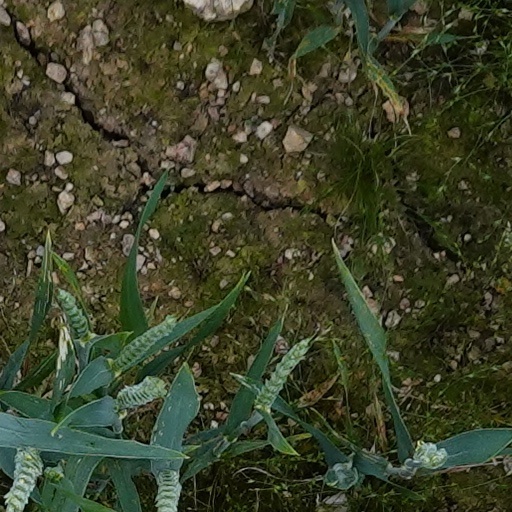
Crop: wheat